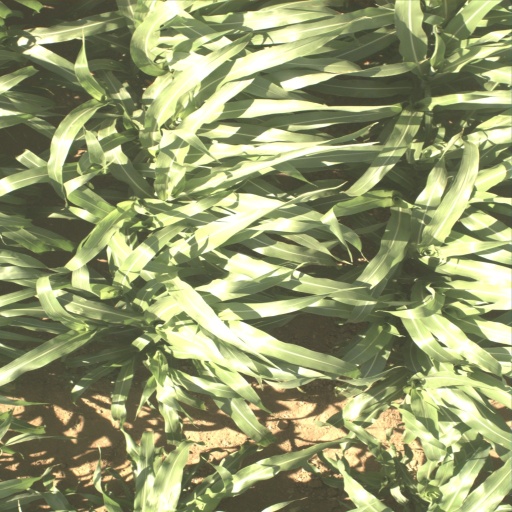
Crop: sorghum